Foreign relations of NATO

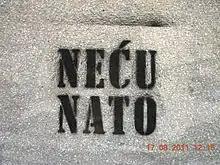
"Neću NATO" (eng. "I do not want NATO") Anti-NATO signs in Serbia in 2011

Following NATO's open support of Kosovo's declaration of independence in 2008, support for NATO integration in Serbia greatly dropped. A 2007 poll had shown that 28% of Serbian citizens supported NATO membership, with 58% supporting the Partnership for Peace. The Democratic Party abandoned its pro-NATO attitude, claiming the Partnership for Peace is enough.